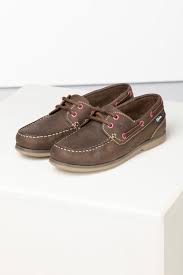
Label: Boat